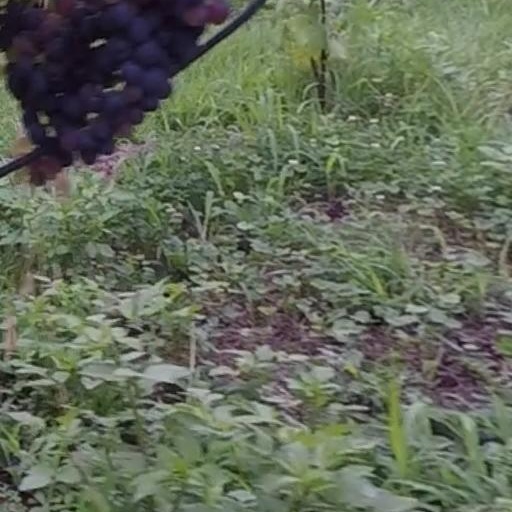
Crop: grape